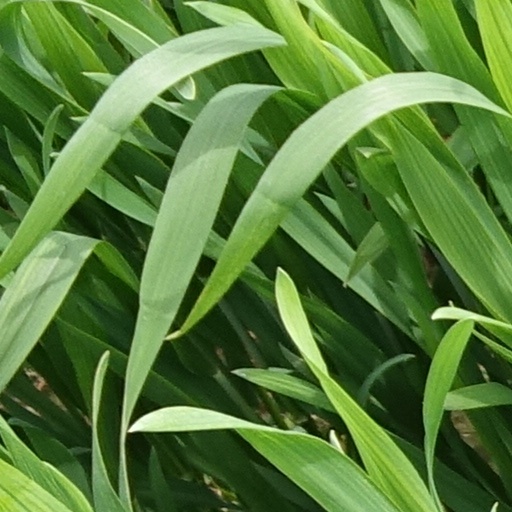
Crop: wheat